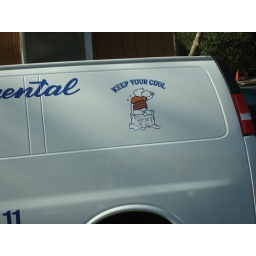
I really loved the polar bear, but what was even more entertaining was the guy sitting in the van smoking his cigarette.